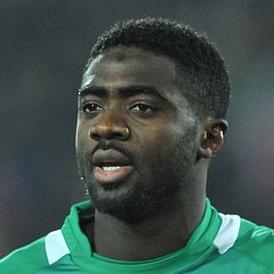
Age: 30